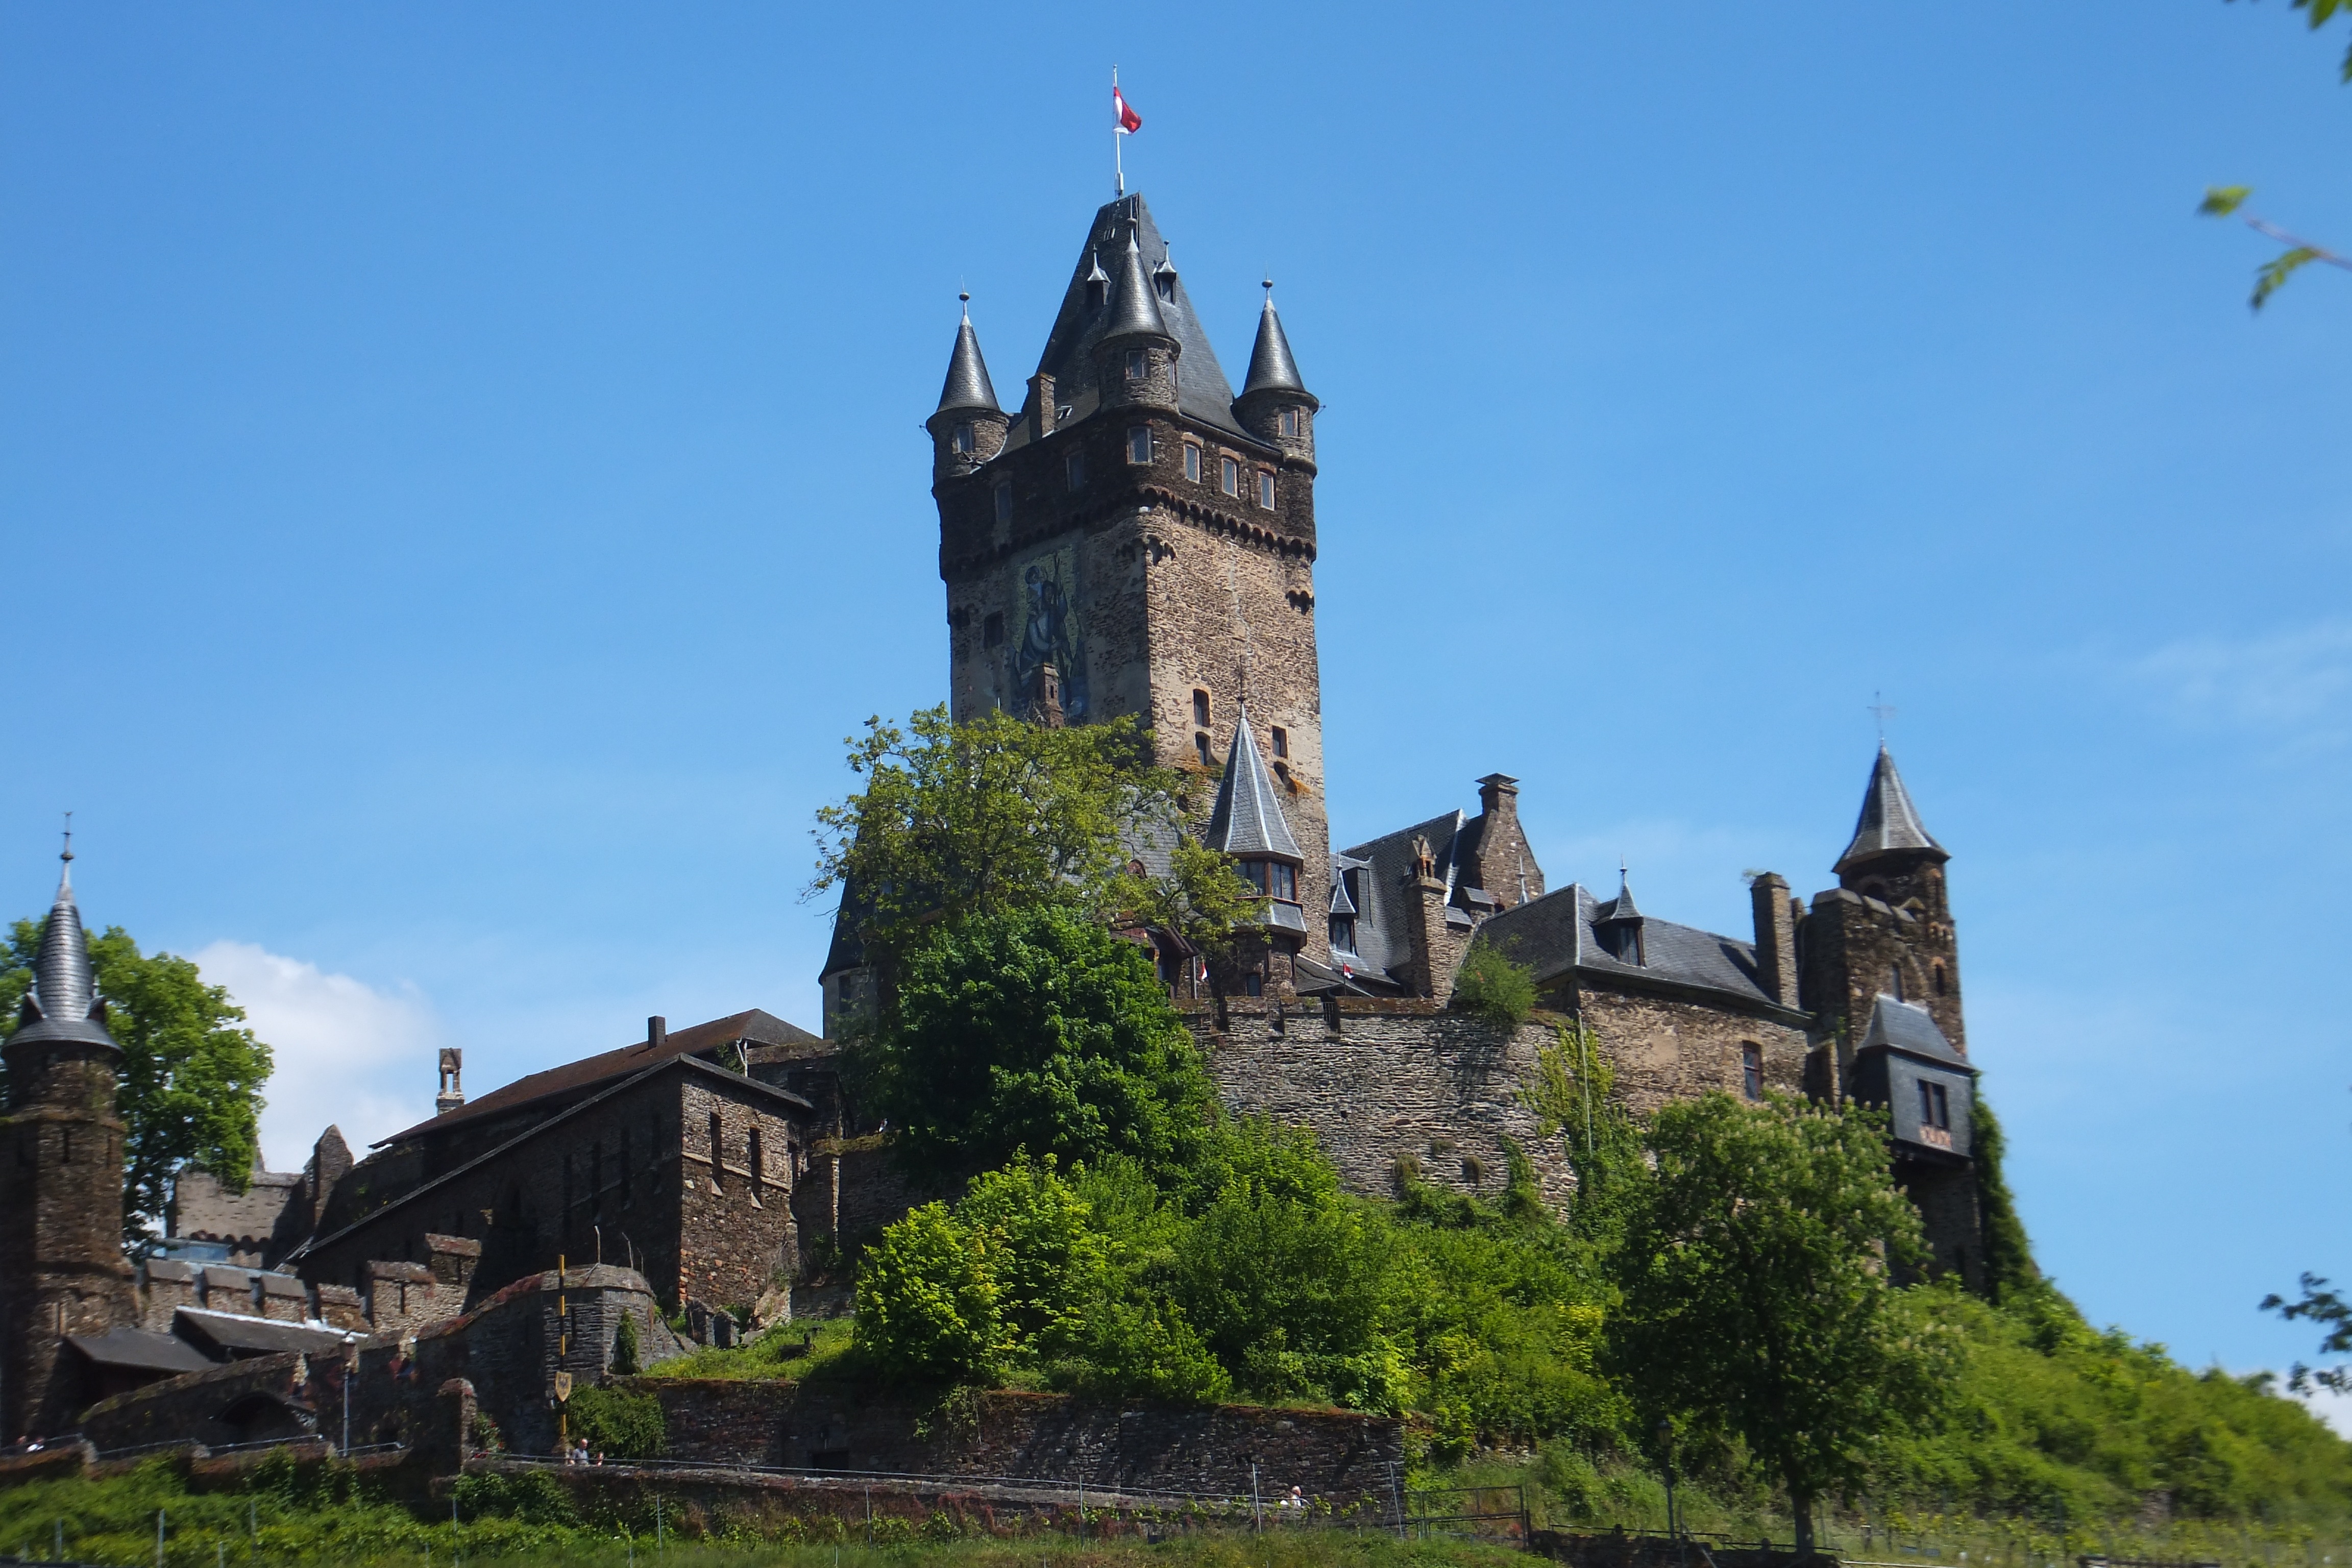
view, building, chateau, castle, church, cathedral, tourism, place of worship, monastery, estate, cochem, tours, historic site, water castle